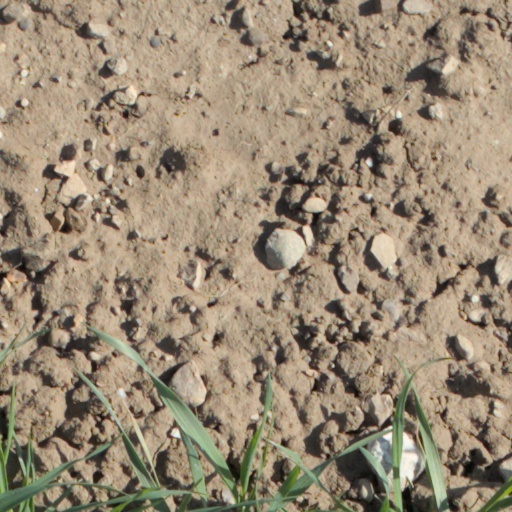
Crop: wheat